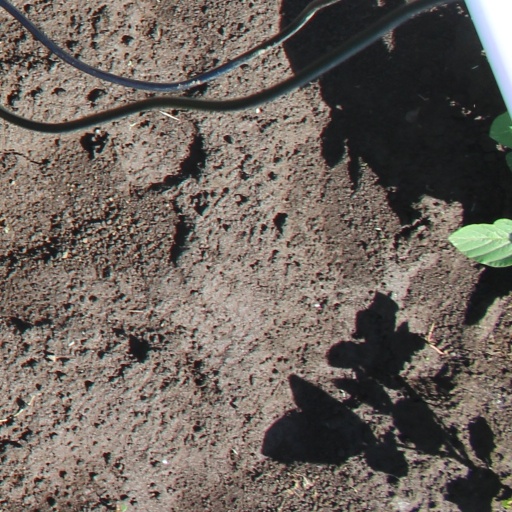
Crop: soybean